Robert Watkin-Mills

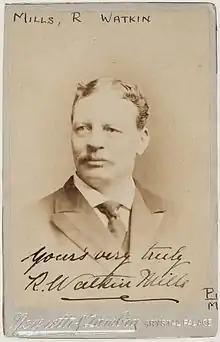
Robert Watkin-Mills in about 1905

Robert Watkin-Mills (March 4, 1849 – December 10, 1930) was an English bass-baritone concert singer of the late Victorian era who in his later career moved to Canada. An early recording artist, he recorded selections from the works of Schumann, Handel, Wagner, Gounod and Mendelssohn for Pathé Records (1903) and Odeon Records (1907-8).